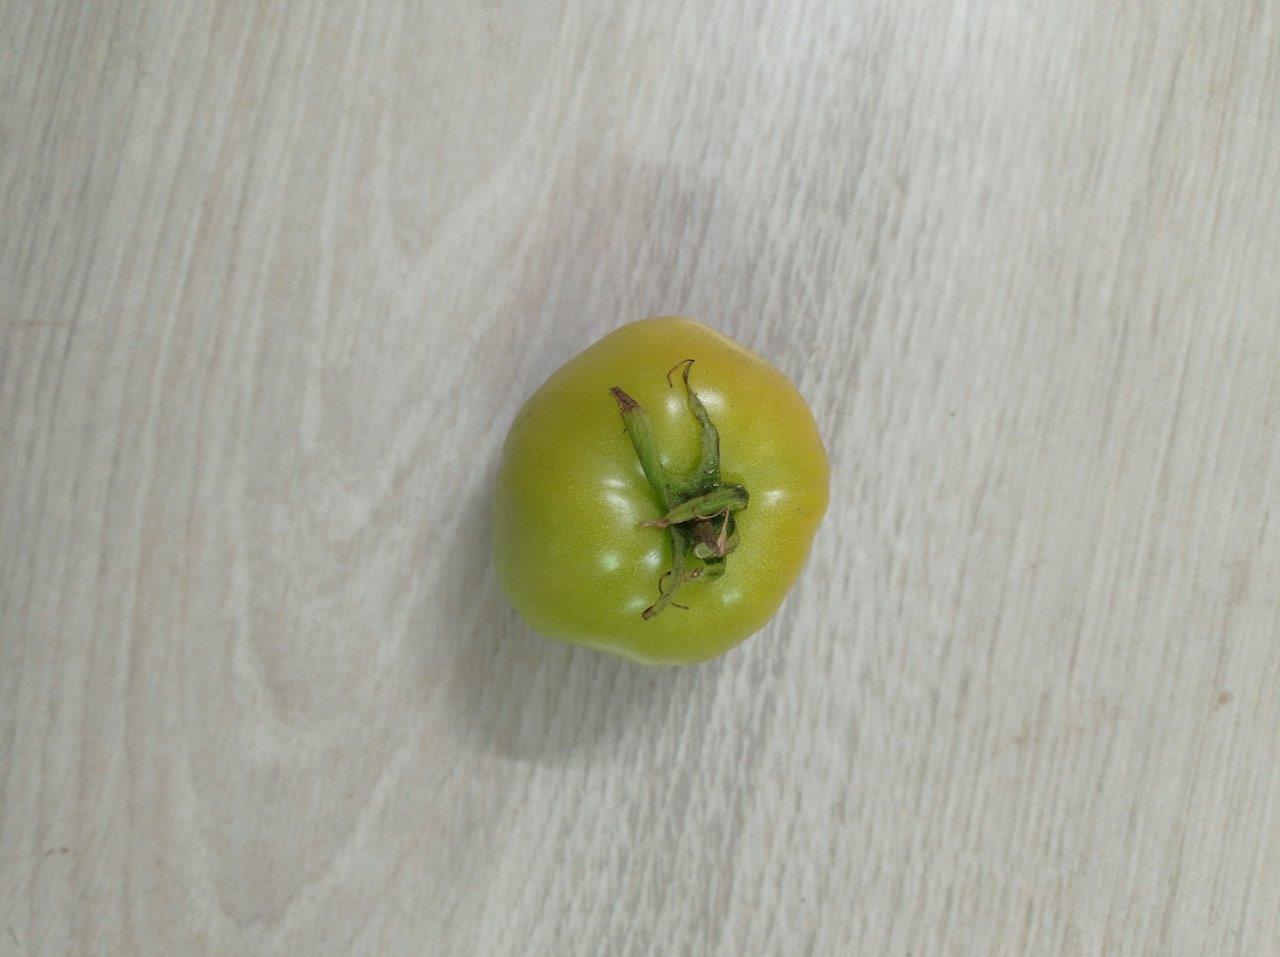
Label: Fresh